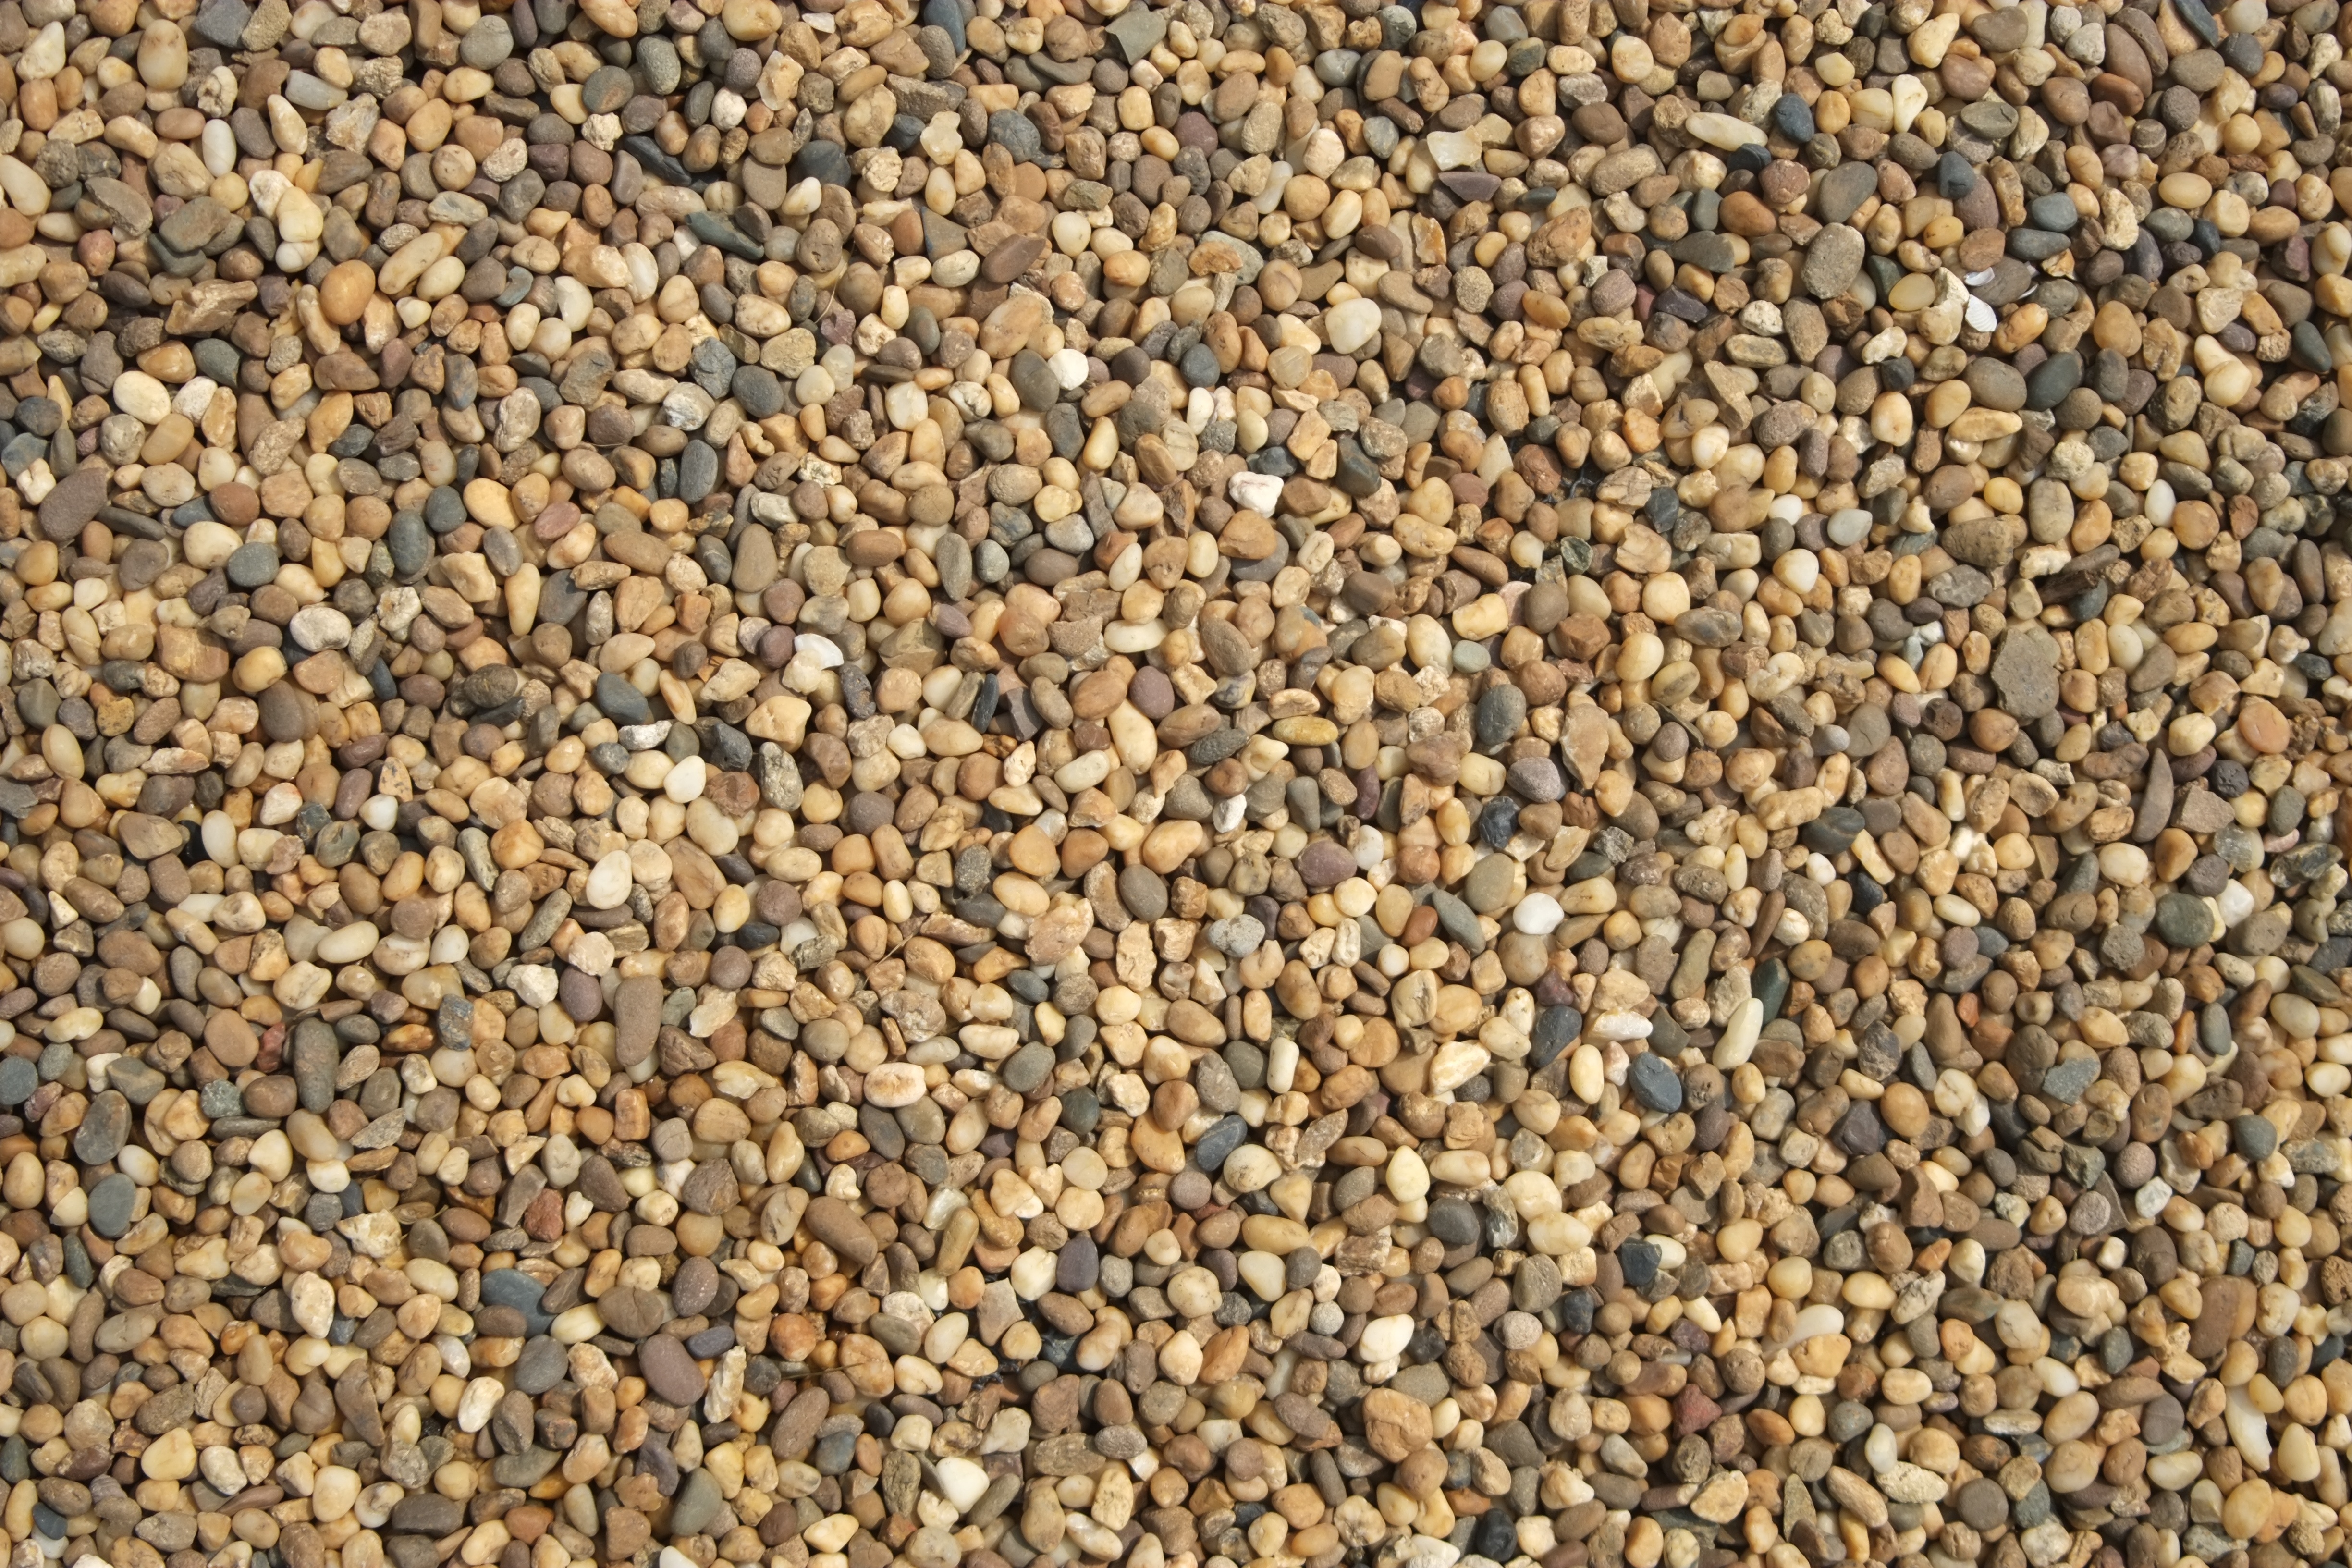
nature, outdoor, sand, rock, plant, ground, summer, food, spring, produce, crop, natural, pebble, fresh, soil, garden, material, gravel, grass family, whole grain